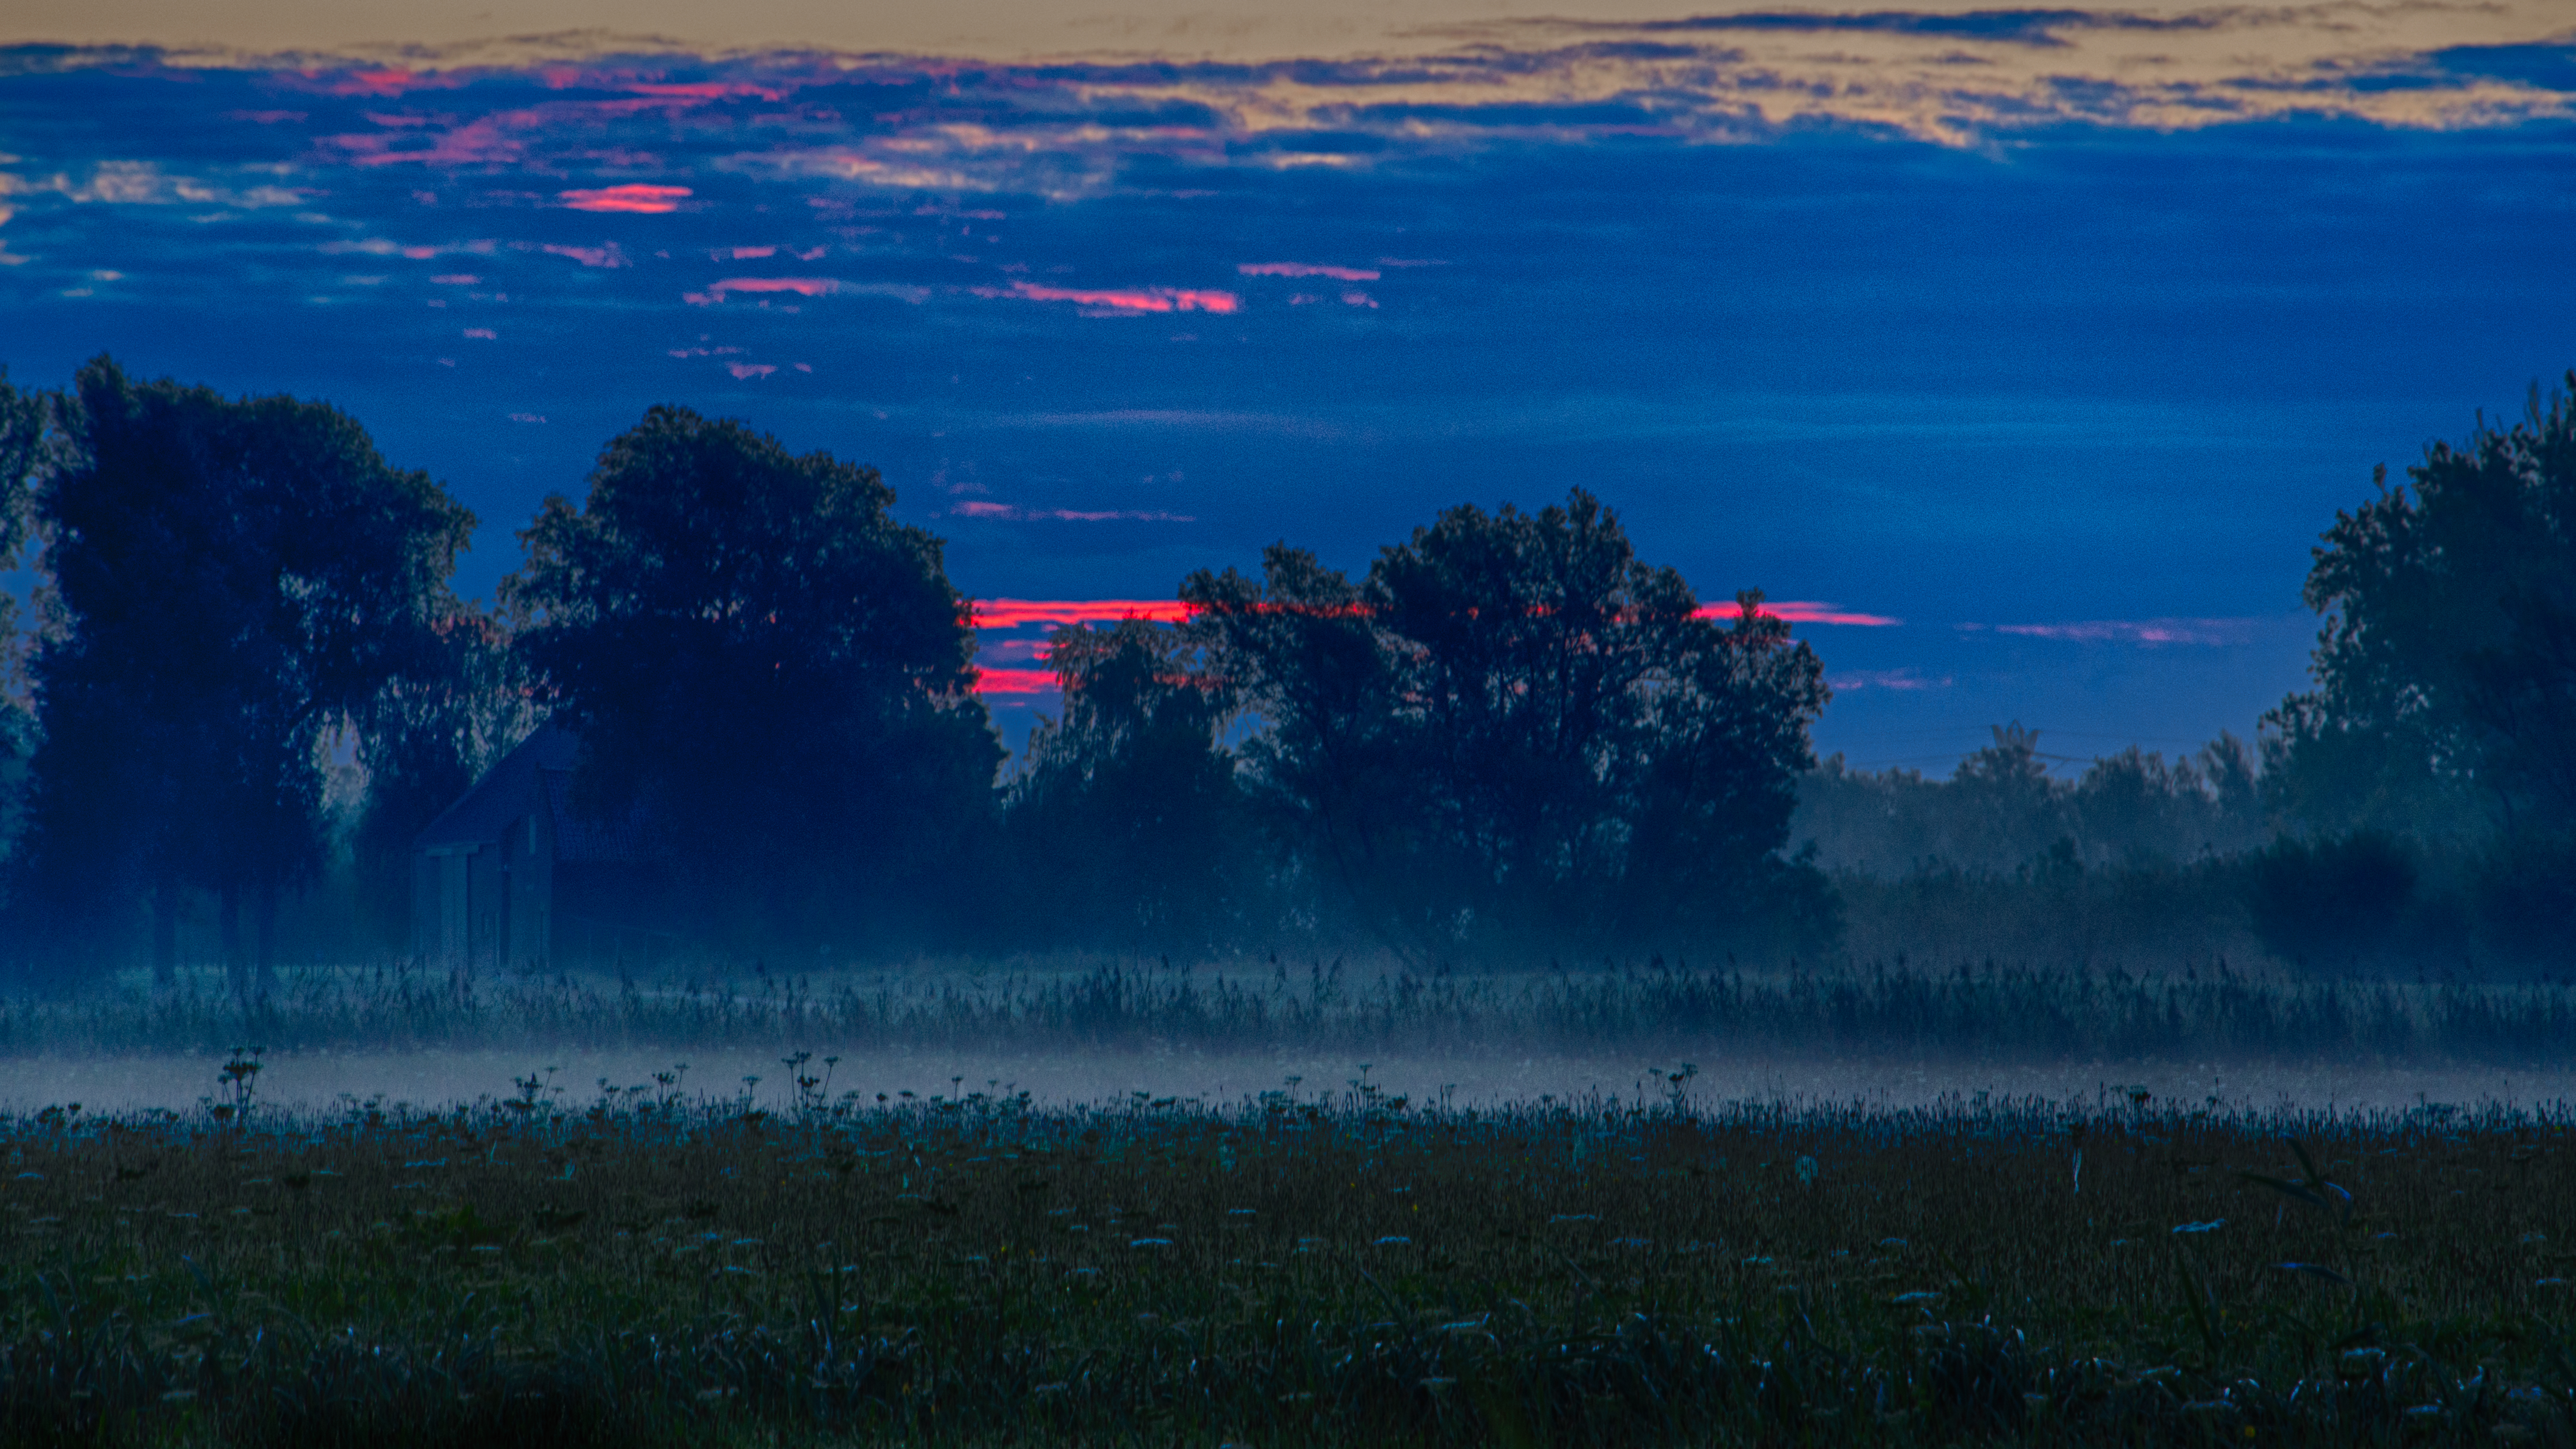
landscape, nature, outdoor, horizon, mountain, dew, cloud, sky, sunrise, sunset, mist, photography, meadow, sunlight, morning, dawn, atmosphere, photo, dusk, evening, reflection, nikon, plain, holland, nederland, netherlands, grassland, dutch, outdoorphotography, picture, photograph, fotos, foto, fotografie, paulvandevelde, pdvandevelde, padagudaloma, natuurfotografie, naturephotographer, dordrecht, biesbosch, nederlandinfotos, dauw, merwelanden, zonsopgang, pvdvfotografie, pdvandeveldedordrecht, nederlandsefotografie, dutchphotogaraphy, totallydutch, fotografienederland, hollandsefotografie, fotografieholland, biesboschcentrum, atmospheric phenomenon, computer wallpaper